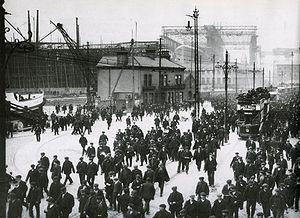
Thomas Andrews, né le 7 février 1873 et mort le 15 avril 1912, est un architecte naval britannique qui a travaillé à la construction de plusieurs paquebots. Il grandit au sein d'une famille aisée, puis devient apprenti dans les chantiers navals Harland & Wolff de Belfast dont le président, Lord Pirrie, est son oncle. Pendant quelques années, Andrews gravit progressivement les échelons avant d'être nommé directeur général de l'entreprise. La réparation du paquebot Suevic de la White Star Line, à laquelle il participe, fait de lui un des architectes navals les plus renommés de son époque.
Gustav Wilhelm Wolff est un constructeur de navires et politicien britannique. Né à Hambourg, il déménage à Liverpool en 1849 pour vivre avec son oncle Gustav Christian Schwabe. Après avoir fait un apprentissage à Manchester, Wolff est employé comme dessinateur à Hyde dans le Grand Manchester, avant d'être employé par le constructeur Edward Harland comme assistant personnel.
Le Titanic est un paquebot transatlantique britannique qui fait naufrage dans l'océan Atlantique Nord en 1912 à la suite d'une collision avec un iceberg, lors de son voyage inaugural de Southampton à New York. Entre 1 490 et 1 520 personnes trouvent la mort, ce qui fait de cet événement l'une des plus grandes catastrophes maritimes survenues en temps de paix et la plus grande pour l'époque.
Un paquebot est un navire spécialisé dans le transport de passagers en haute mer, que son but soit d'assurer une liaison ou bien un voyage d'agrément. Le terme est issu de la francisation de l'anglais packet-boat qui désignait les navires transportant du courrier.
Sir Edward James Harland, Premier Baronnet, est un constructeur de navires, baronnet et politicien britannique, également Knight Bachelor. Né à Scarborough dans le Yorkshire du Nord, il étudie à l'Edinburgh Academy. En 1846, à l'âge de 15 ans, il devient apprenti chez Robert Stephenson and Company à Newcastle upon Tyne. Par la suite, il travaille à Glasgow puis à nouveau à Newcastle, et s'installe finalement à Belfast en 1854 pour diriger le chantier naval de Robert Hickson sur Queen's Island. Quatre ans plus tard, il achète le chantier et le renomme Edward James Harland and Company.
Les chantiers Harland and Wolff sont des chantiers de construction navale situés à Belfast, en Irlande du Nord. Fondés en 1861, ils ont construit de nombreux navires, dont la plupart des paquebots de la White Star Line, en particulier l’Olympic et ses sister-ships, le Titanic et le Britannic. Les chantiers sont connus pour leurs deux grues jaunes, symboles du patrimoine industriel de Belfast.